Corey Ivy

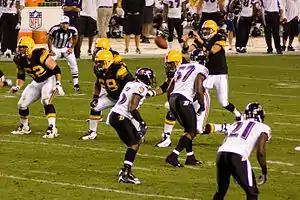
Ivy (35) playing against the Pittsburgh Steelers in 2008. Ivy is crouching behind Bart Scott, who is wearing #57. Chris McAlister is #21.

On March 23, 2006, Corey Ivy signed a three-year deal with the Baltimore Ravens. He had a great season playing on special teams and nickelback for the top ranked Baltimore defense. His best game was against the Steelers where he had an interception, a sack, and a forced fumble that was recovered for a touchdown by Adalius Thomas in a win. It was also his first game back from a kidney injury against the Denver Broncos which he was told would end his season but he only missed 2 games. His injury earned him the Ed Block Courage Award. The injury is well documented because on the plane ride back from Denver the Ravens had to make an emergency stop for Ivy in Pittsburgh. During an interview with BaltimoreRavens.com after receiving the award Ivy said that FS Ed Reed was the person who got the doctor while on the plane.